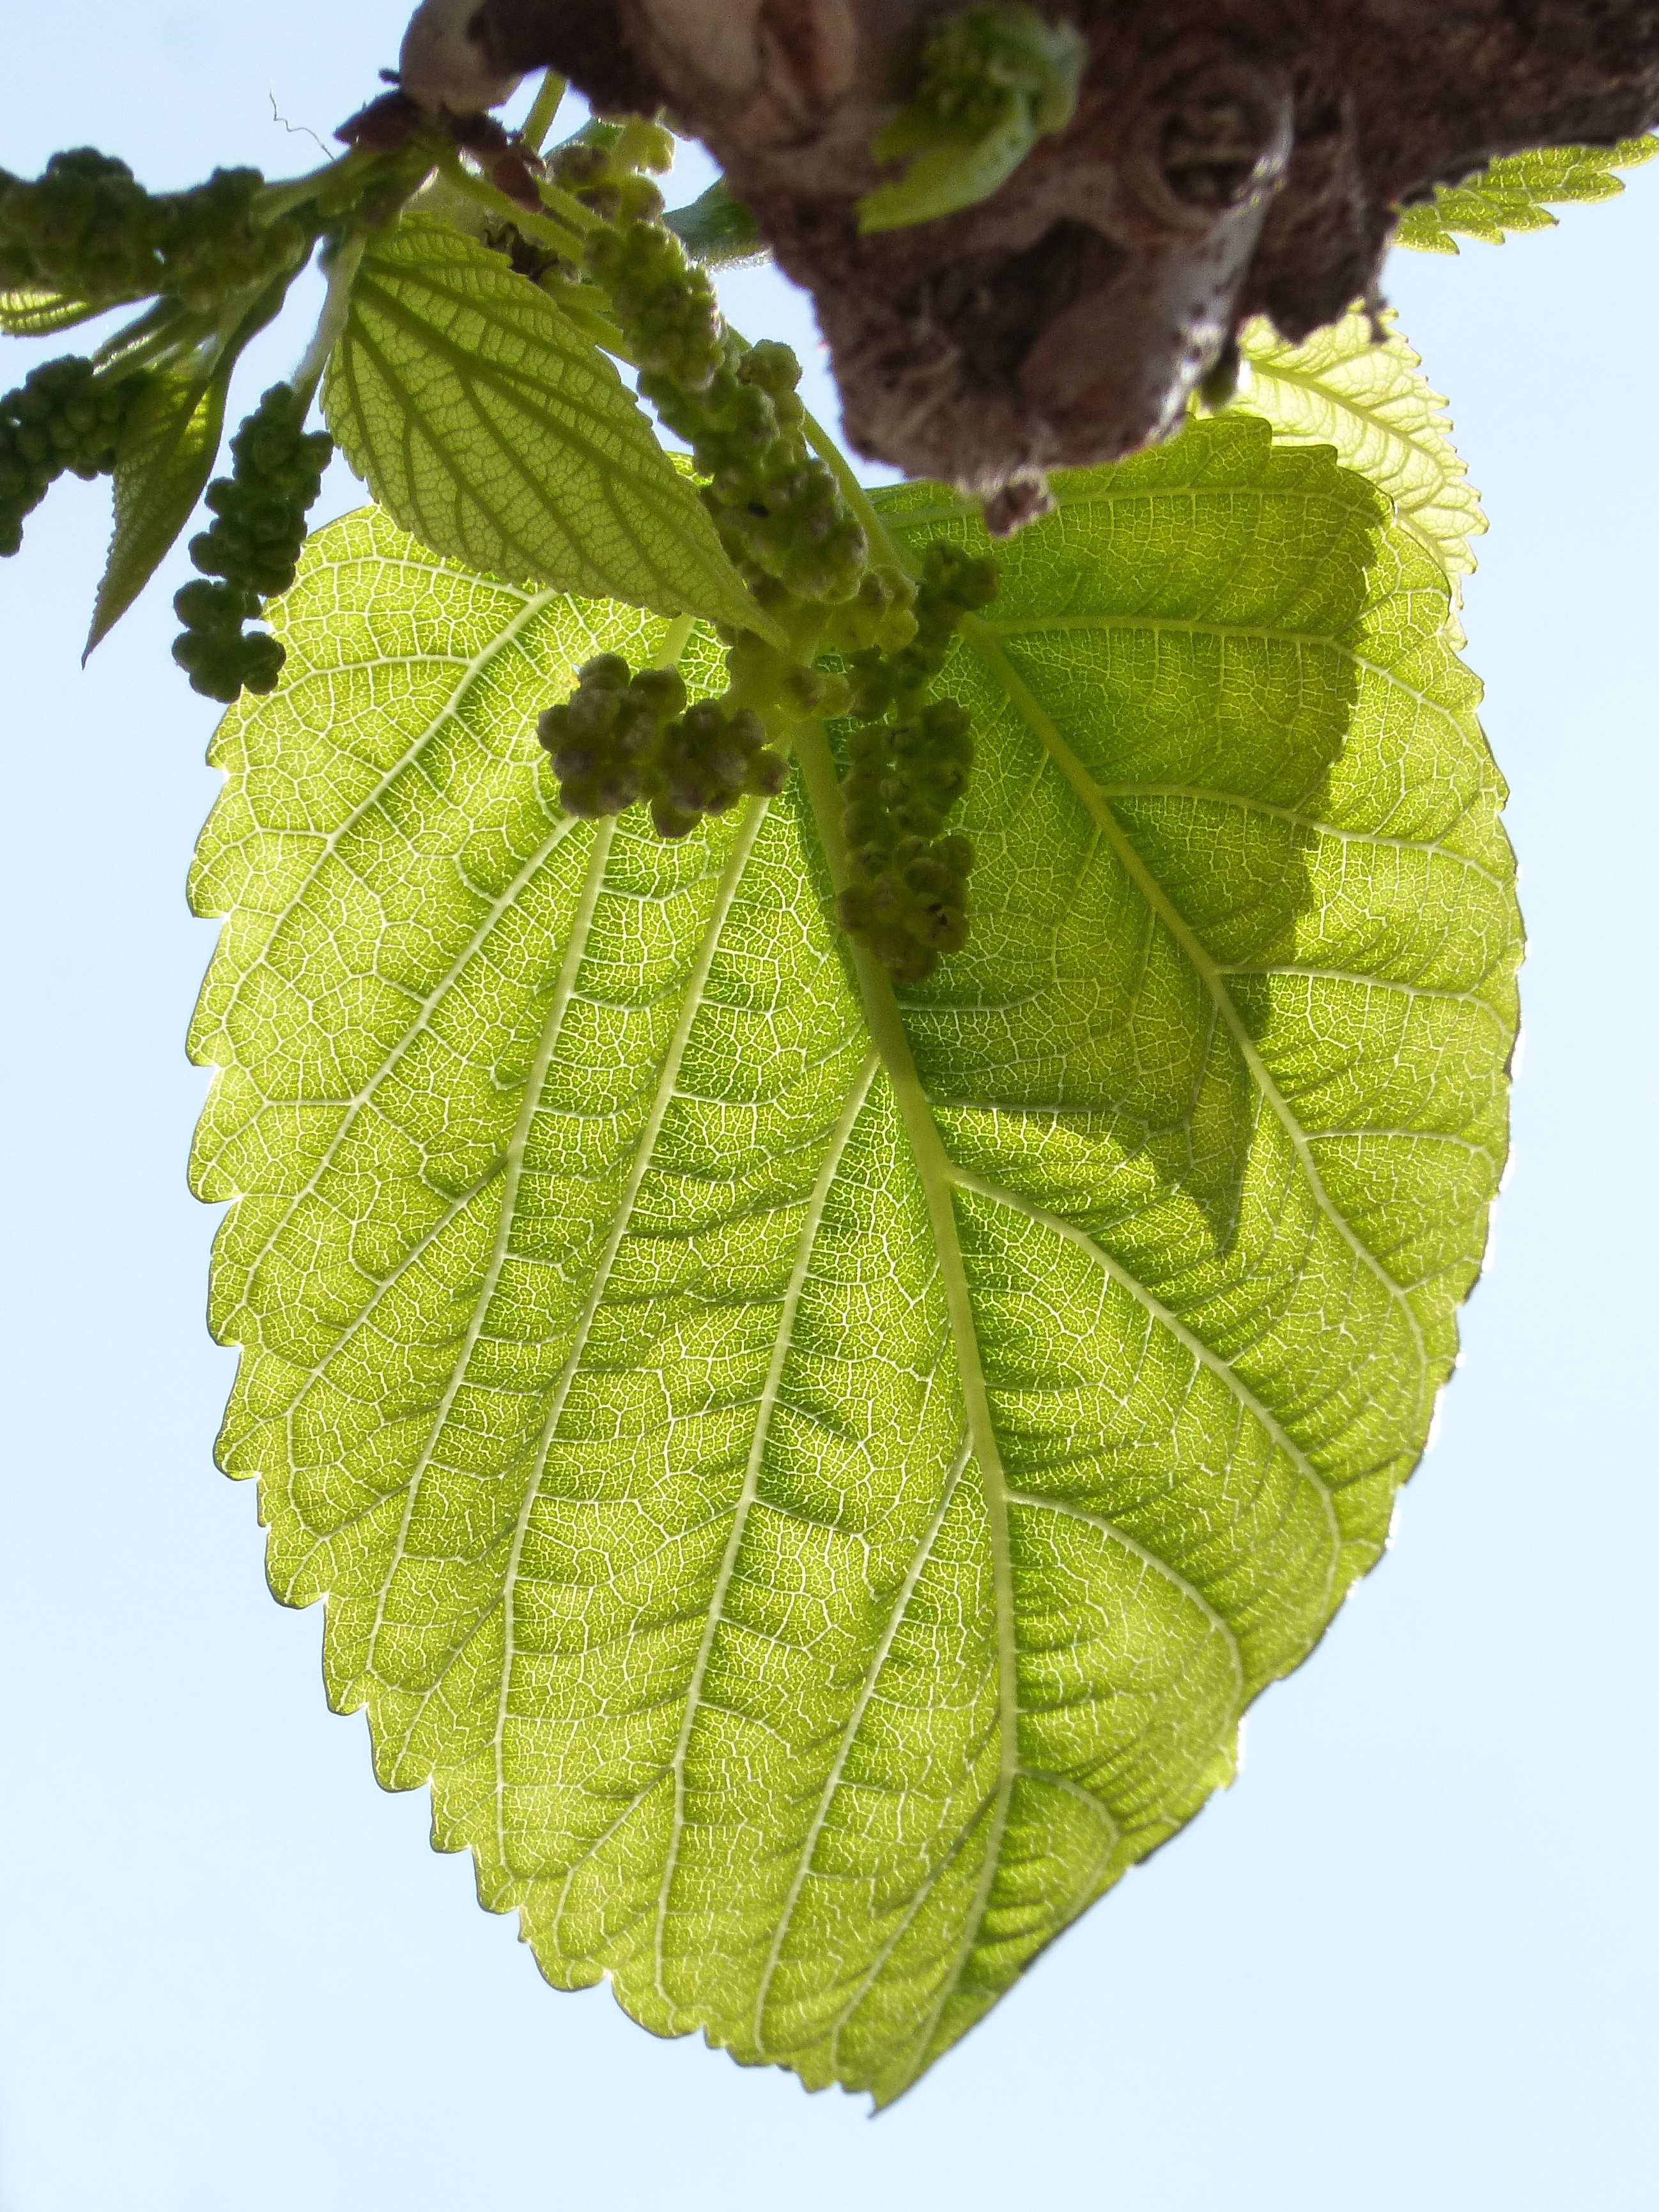
tree, plant, fruit, leaf, flower, food, spring, green, herb, produce, sprout, translucent, shrub, moral, outbreak, mulberry, flowering plant, grape leaves, tender leaves, land plant